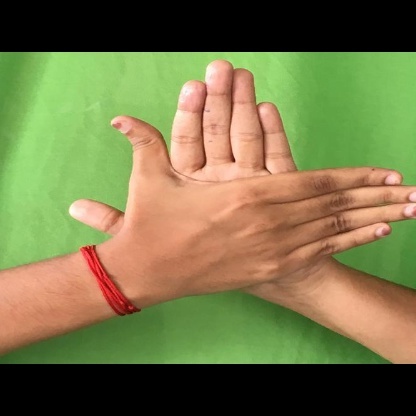
Mudra: Chakra